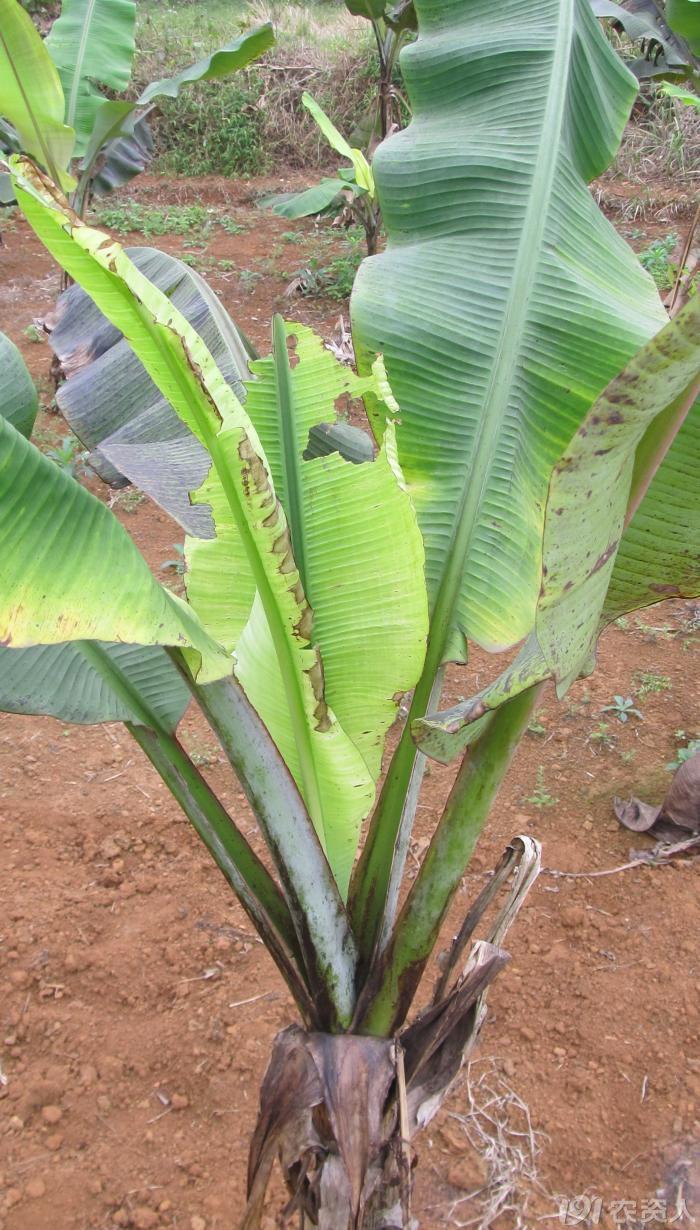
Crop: unknown
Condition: banana_banana_bunchy_top